Shkolnaya Street

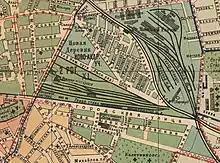
Rogozshkaya Sloboda (left) and railroad yards in Tagansky District by 1914. The southernmost cluster of train tracks marks the site of old Nizhny Novgorod terminal

The 1861 opening of a railroad terminal connecting Moscow to Nizhny Novgorod spelled the end of the coachmen's business but boosted the Old Believers' community. Railroad owners placed the terminal east of Rogozhsky Val Street (then the eastern city limit of Moscow), right across the sloboda, to save on cost of land. In 1896, passenger terminal was relocated downtown to present-day Kursky railway terminal; freight yards on the site of the old terminal operated until the 1950s. According to opera tenor Pavel Bogatyryov, a native of Rogozhskaya Sloboda whose father owned a slaughterhouse and an inn with an underground blood sport pit, the coachmen and associated innkeeping business agonized until a disastrous three-day fire in 1886. The sloboda was rebuilt by different owners.